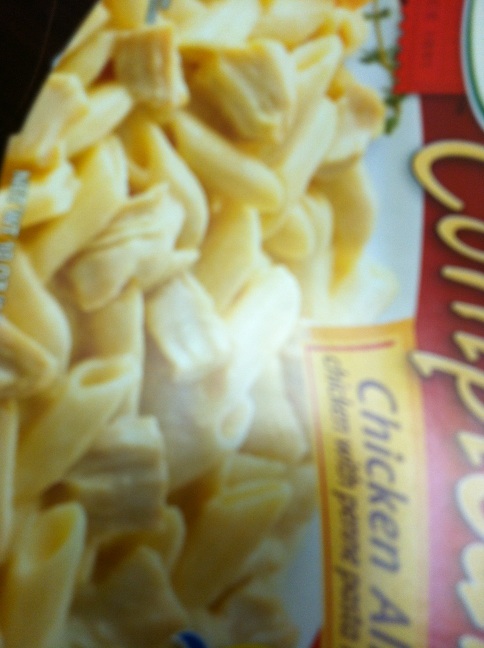Question: What is the expiration date?
Answer: unanswerable